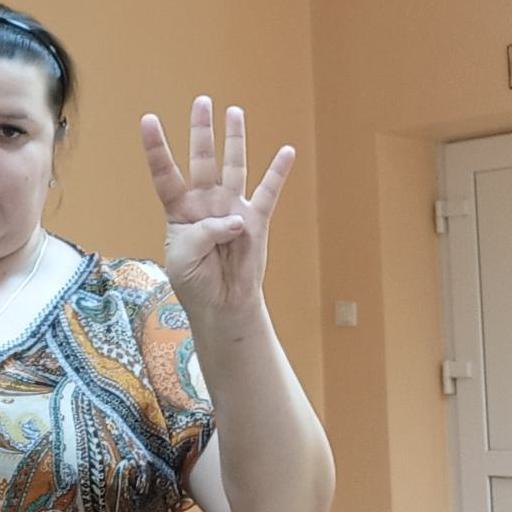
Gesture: four